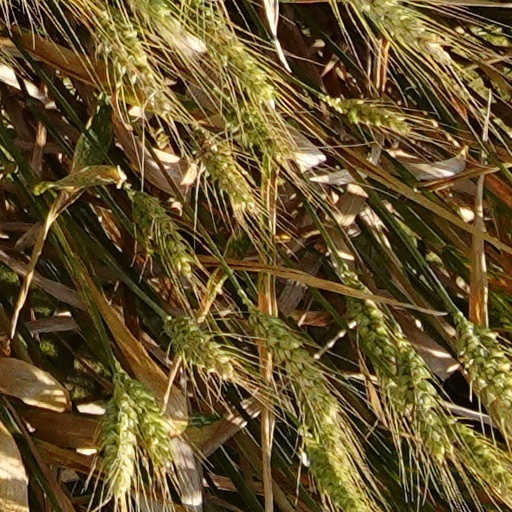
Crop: wheat